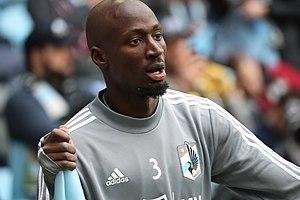
Ike Opara est un joueur international américain de soccer né le 21 février 1989 à Durham en Caroline du Nord. Il évolue au poste de défenseur avec le Minnesota United FC en MLS.